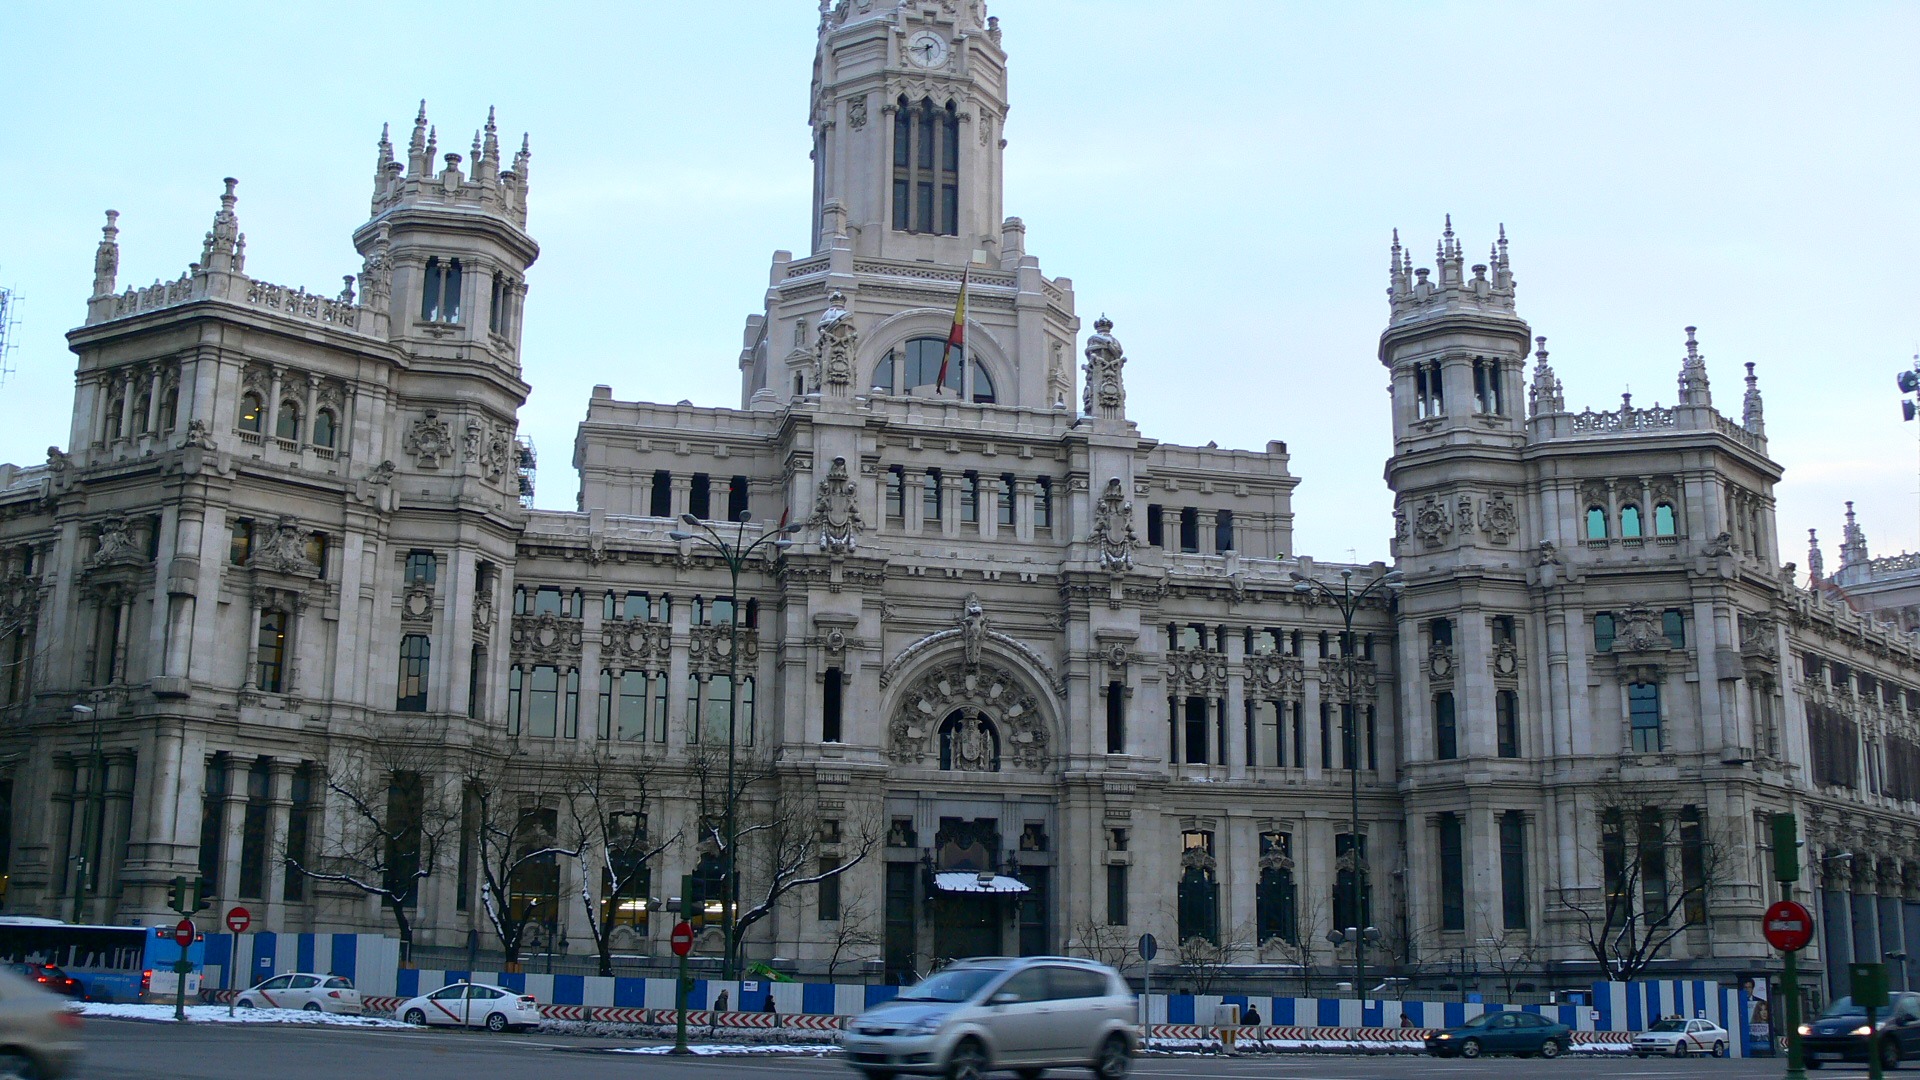
architecture, structure, building, palace, city, cityscape, plaza, landmark, facade, cathedral, historic, tourism, old city, spain, design, madrid, town square, spanish, basilica, toledo, metropolis, architecture design, tours, classical architecture, human settlement